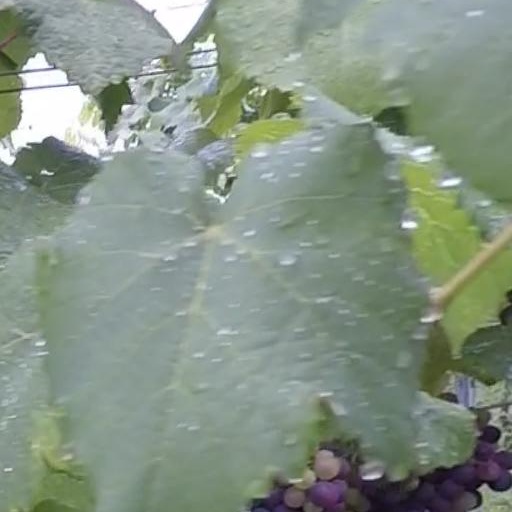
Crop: grape